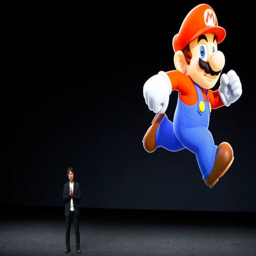
businessperson , creative fellow and creator of video game series , speaks on stage during a launch event .